Clement of Metz

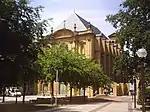
Abbey of Saint Clement in Metz.

Another legend associated with Clement states that a stag took refuge under his knees on two occasions, thereby convincing the local king, Orius, whose dogs were in pursuit of the stag, of Clement's sanctity.